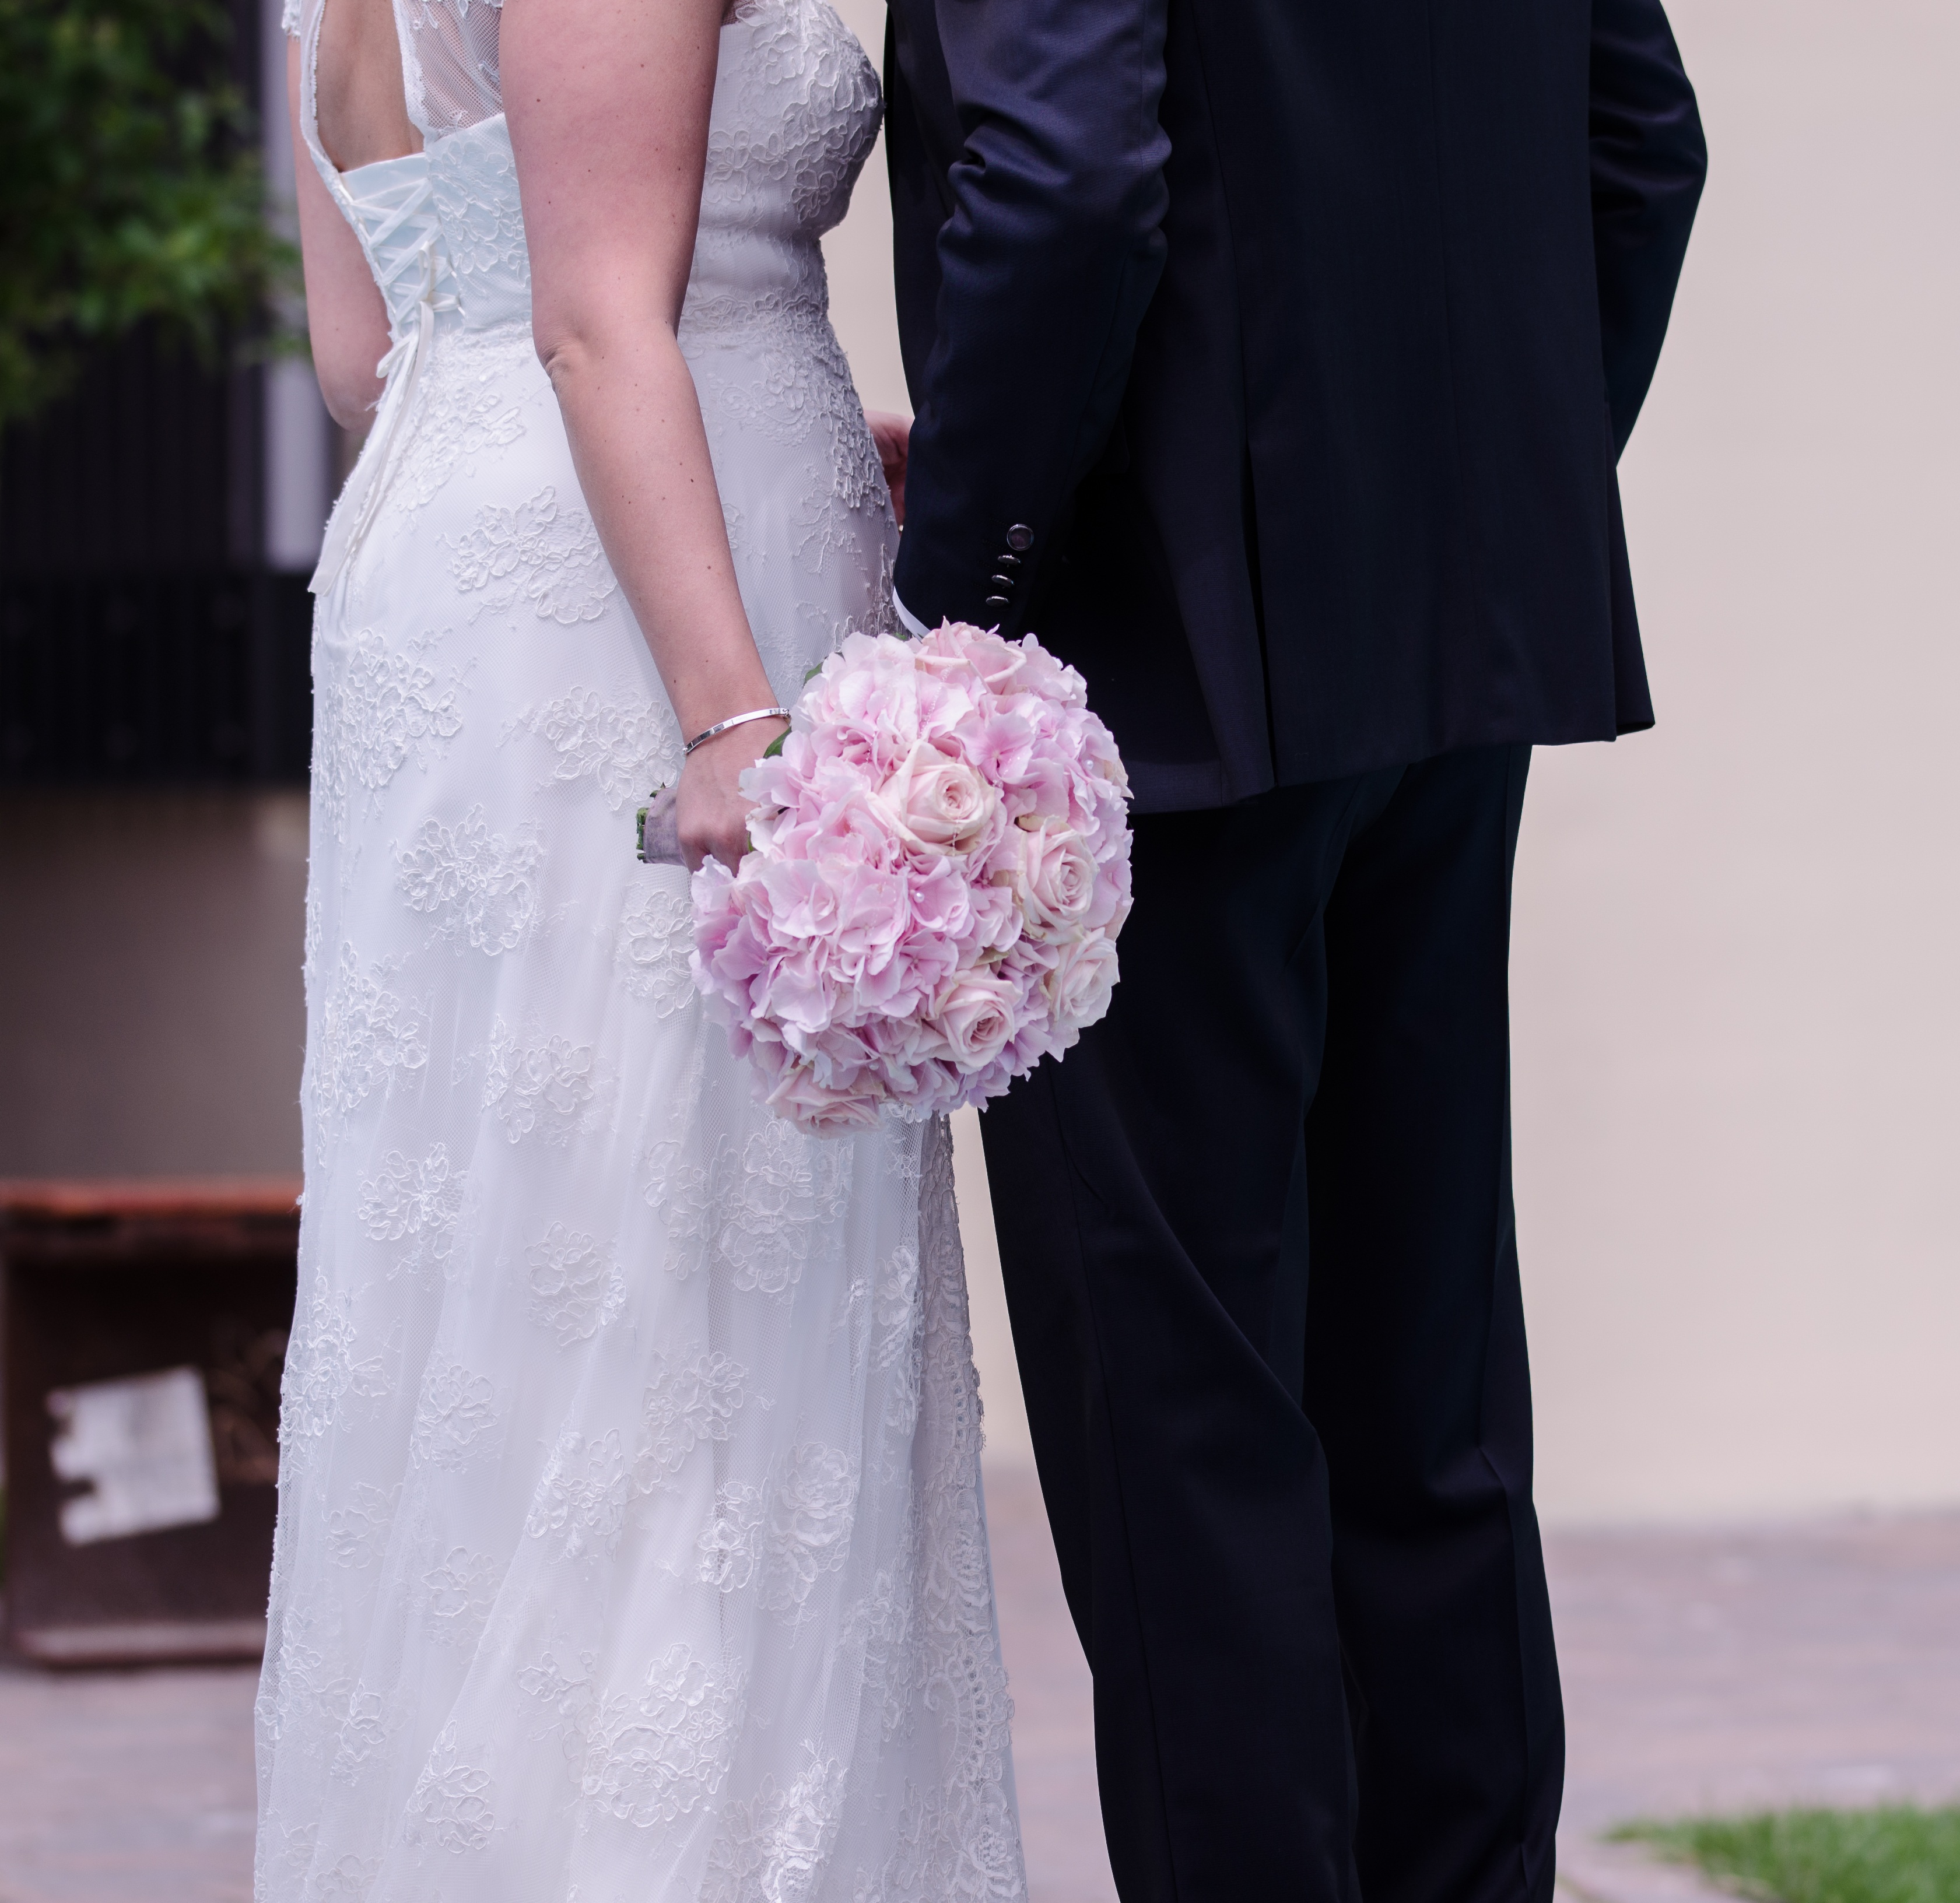
man, person, woman, flower, male, love, bouquet, couple, clothing, pink, wedding, wedding dress, bride, groom, marriage, flora, flowers, roses, ceremony, dress, relationship, floristry, gown, bridesmaid, quinceanera, formal wear, bridal clothing